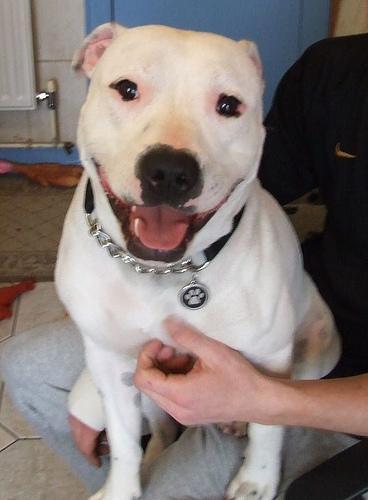
Staffordshire_bullterrier